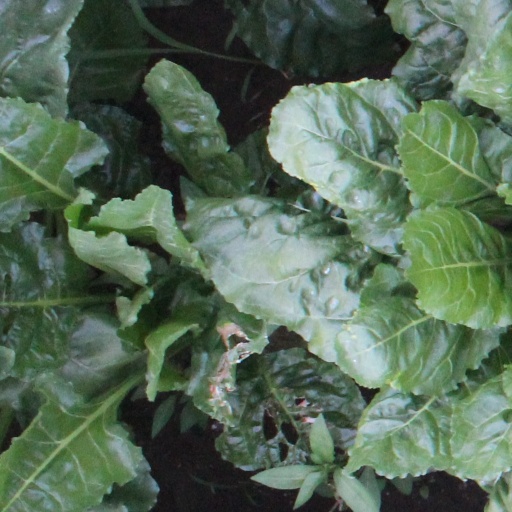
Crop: sugar beet